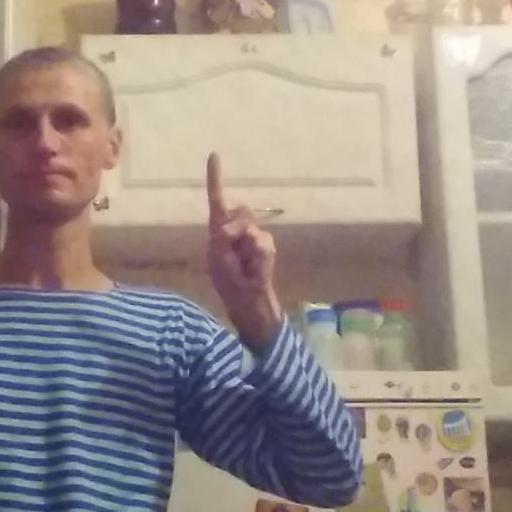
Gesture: one